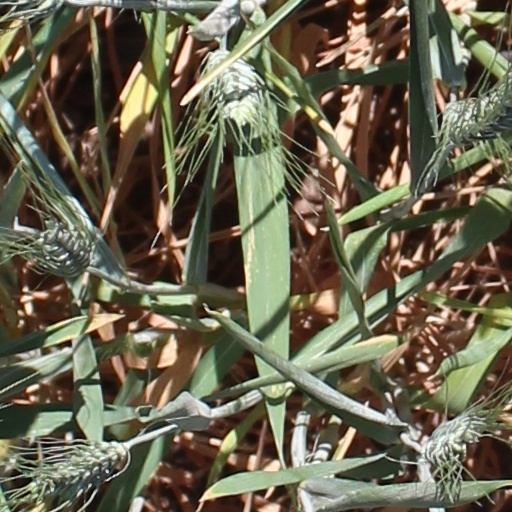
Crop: wheat